Bologna massacre

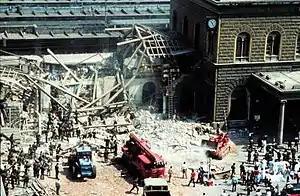
Ruins of the Bologna station west wing after the bombing

The Bologna massacre was a terrorist bombing of the Bologna Centrale railway station in Bologna, Italy, on the morning of 2 August 1980, which killed 85 people and wounded over 200. Several members of the neo-fascist terrorist organization (NAR, Armed Revolutionary Nuclei) were sentenced for the bombing, although the group denied involvement.